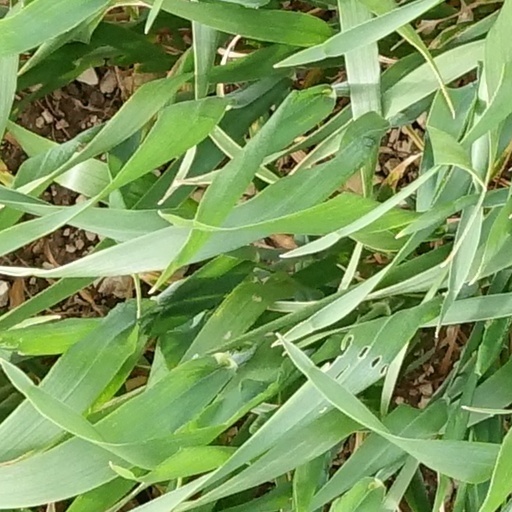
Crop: wheat